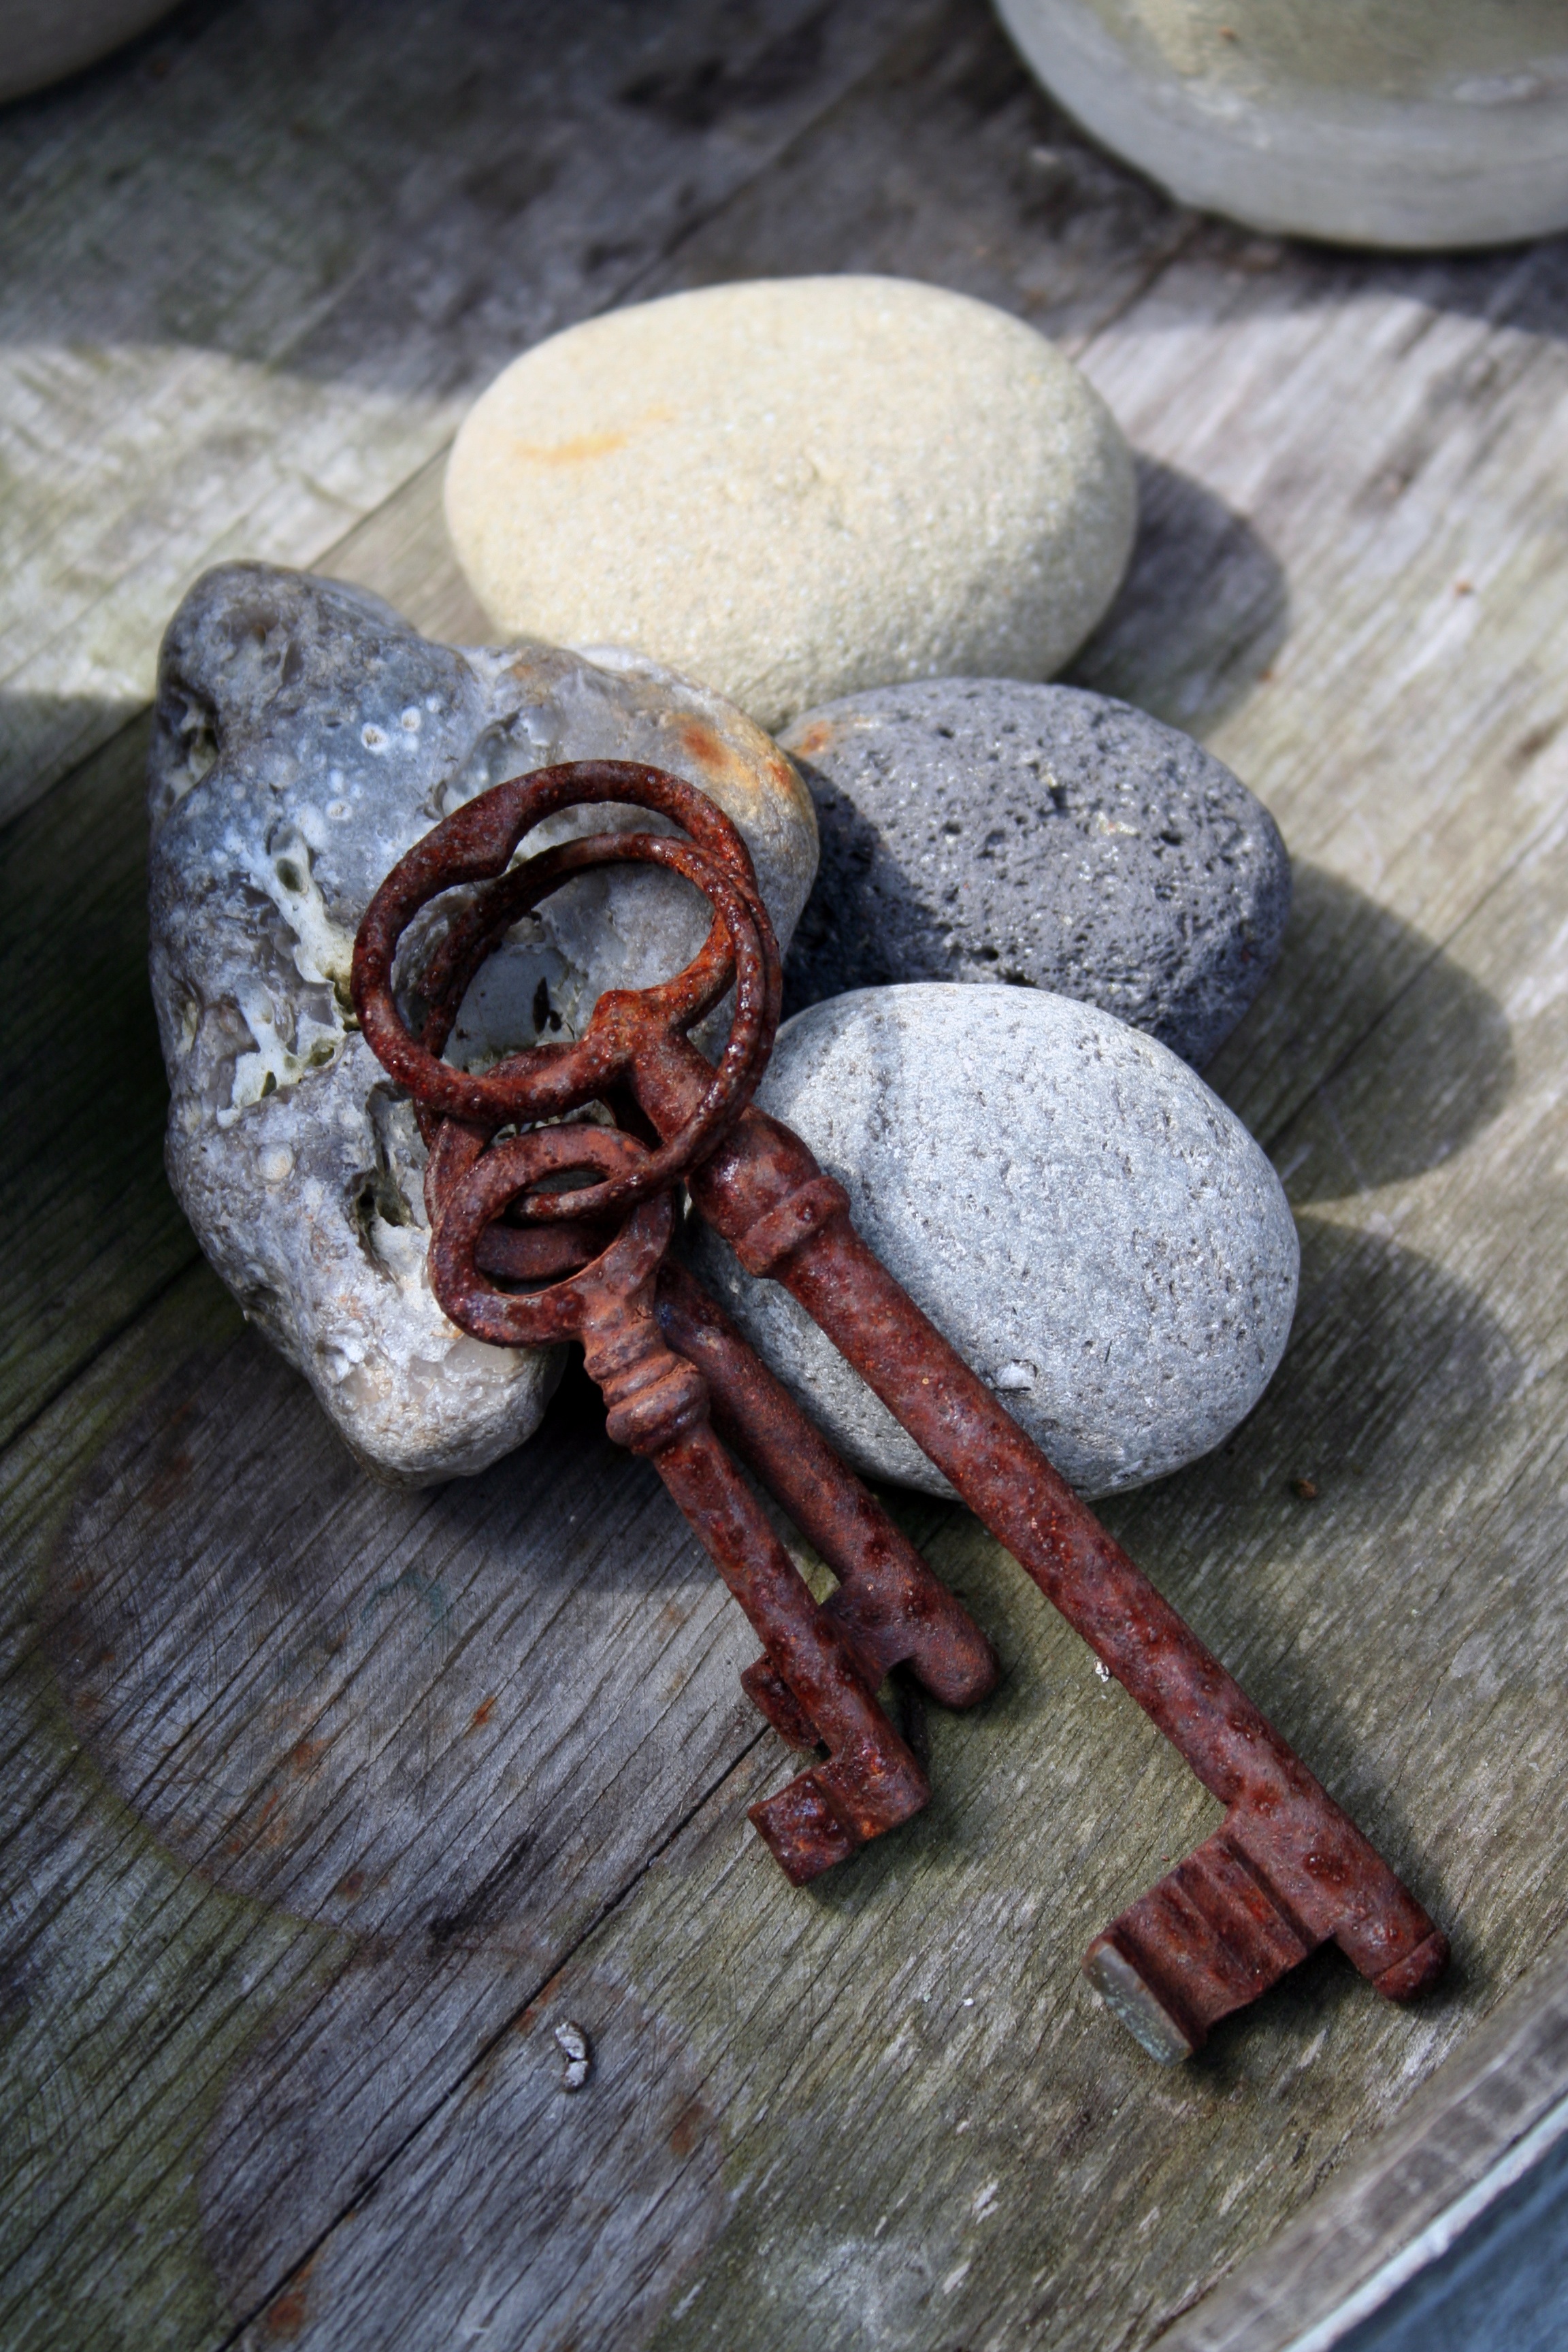
wood, metal, nostalgia, material, keychain, stones, rusted, iron, garden decor